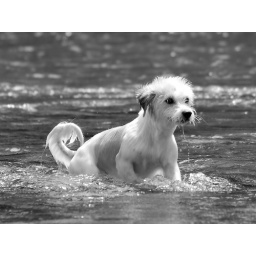
Little dog refreshing himself in the river